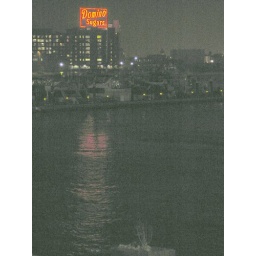
domino sugar plant sign reflection (not in B&W)